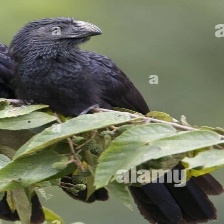
Species: GROVED BILLED ANI
Scientific name: CROTOPHAGA SULCIROSTRIS